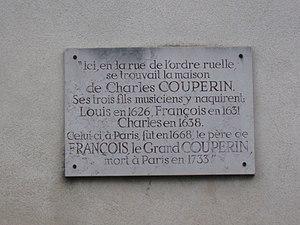
Famille Couperin, plaque commémorative. (Chaumes-en-Brie, Seine-et-Marne, région Île-de-France).
La famille Couperin est la plus prolifique famille de musiciens français de la période baroque, originaires de Chaumes-en-Brie.